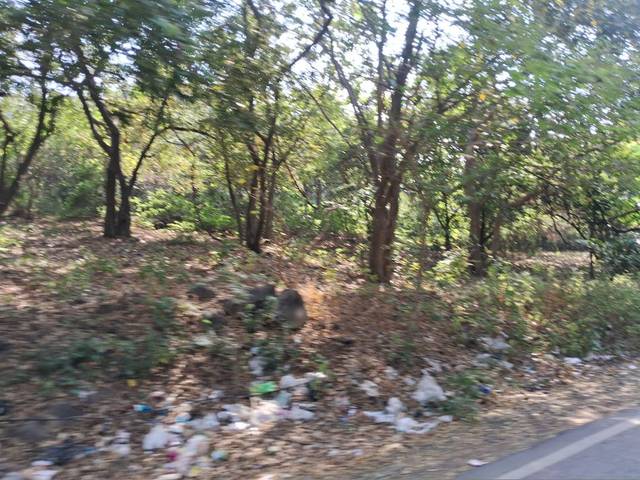
Region: India
Coordinates: 19.153, 72.88